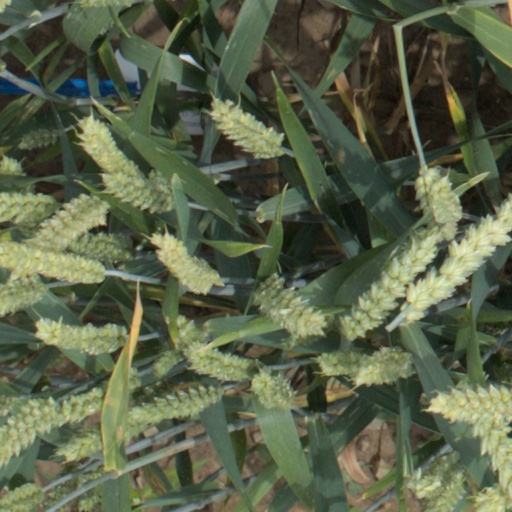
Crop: wheat